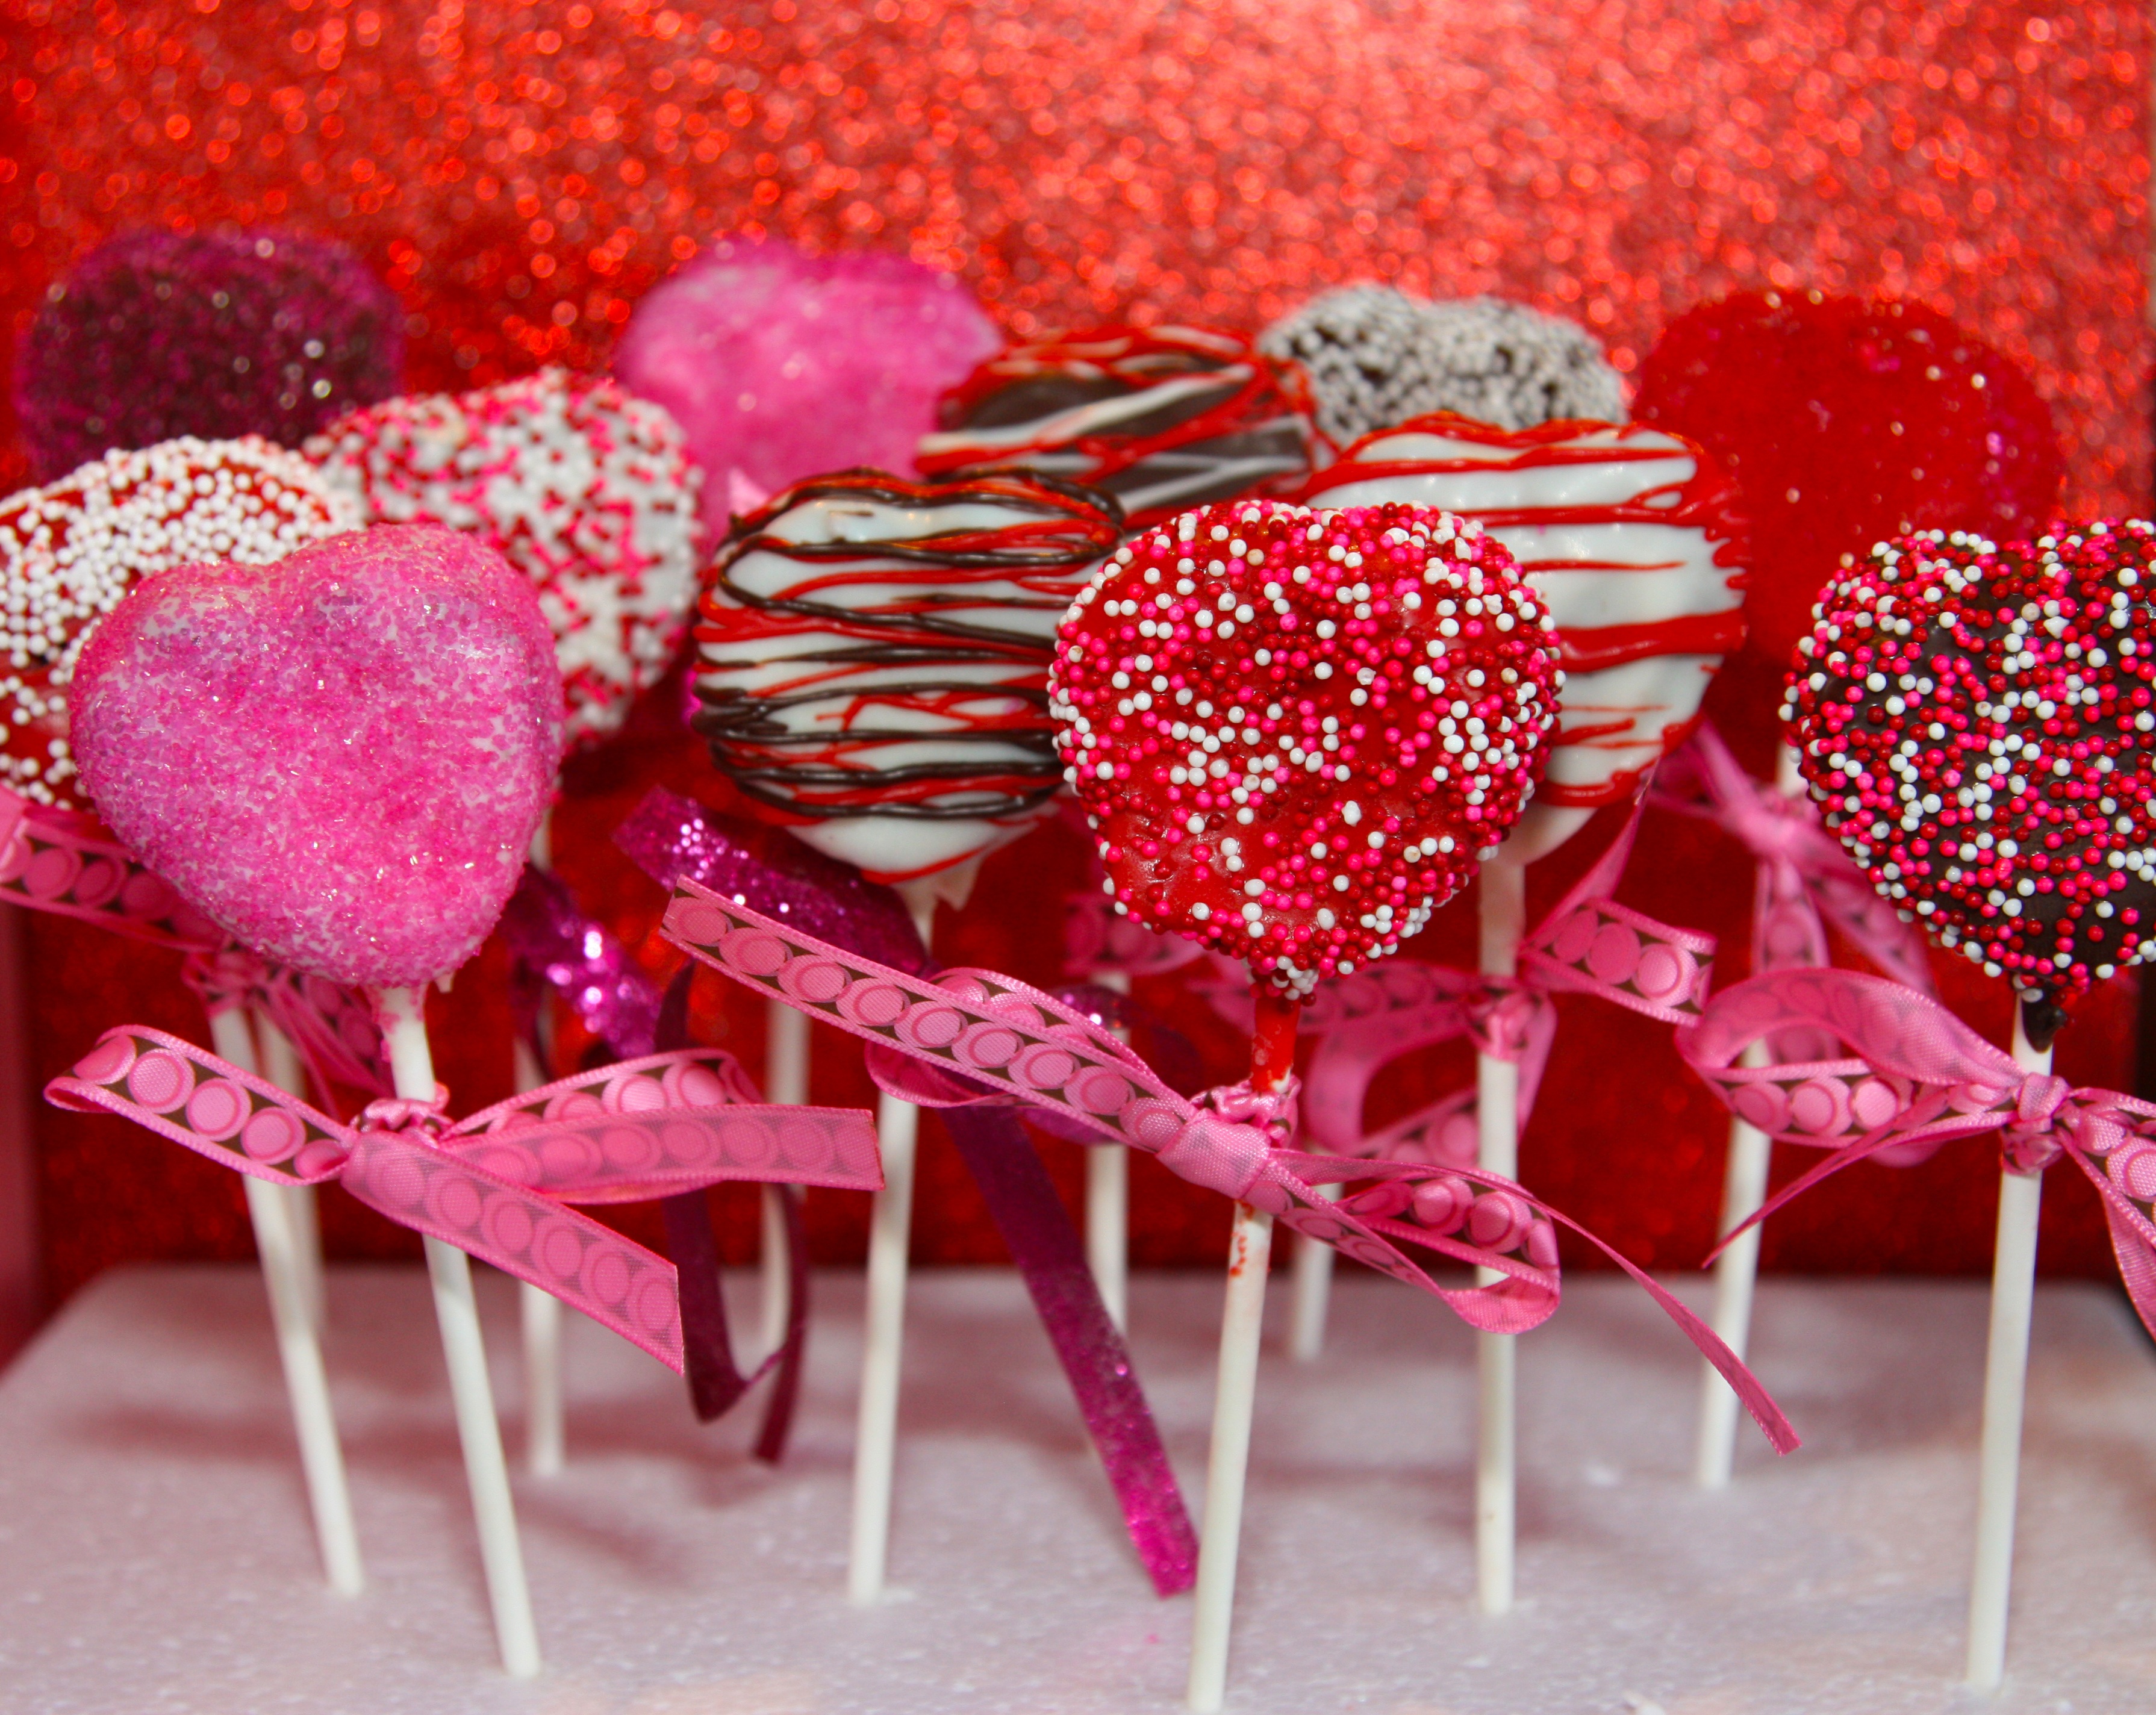
sweet, flower, petal, heart, food, red, pink, dessert, cake, lollipop, icing, hearts, candy, sweetness, confectionery, valentine's day, cake pop, gumdrop